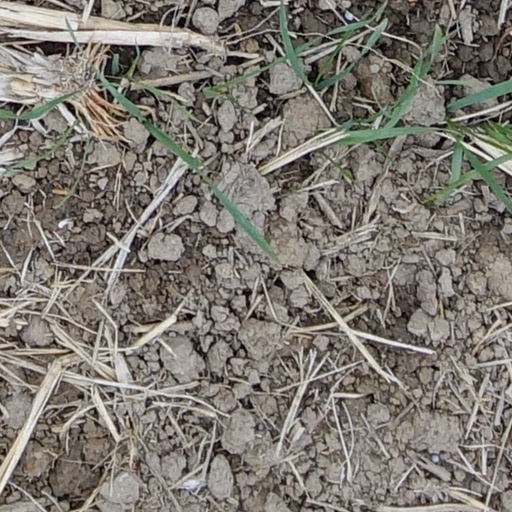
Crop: wheat